The Mysterious Mirror

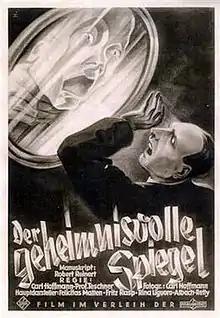

The Mysterious Mirror, aka "The Mystic Mirror" is a 1928 German silent fantasy film directed by Carl Hoffmann and Richard Teschner, and starring Fee Malten, Fritz Rasp and Rina De Liguoro. The film was about a magic mirror which allowed the person looking into it to see his or her future, a theme that appeared similarly in the 1945 British horror film "Dead of Night". The magazine "Film und Volk", which was invariably hostile to UFA releases, described it as "about the limit of what an audience could be expected to tolerate in the way of stale Gothic Romance and unlikely psychology".